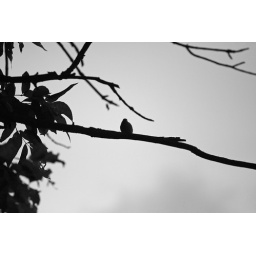
A little lonely bird sits on a tree branch in my back yard. Saint Paul, Minnesota.